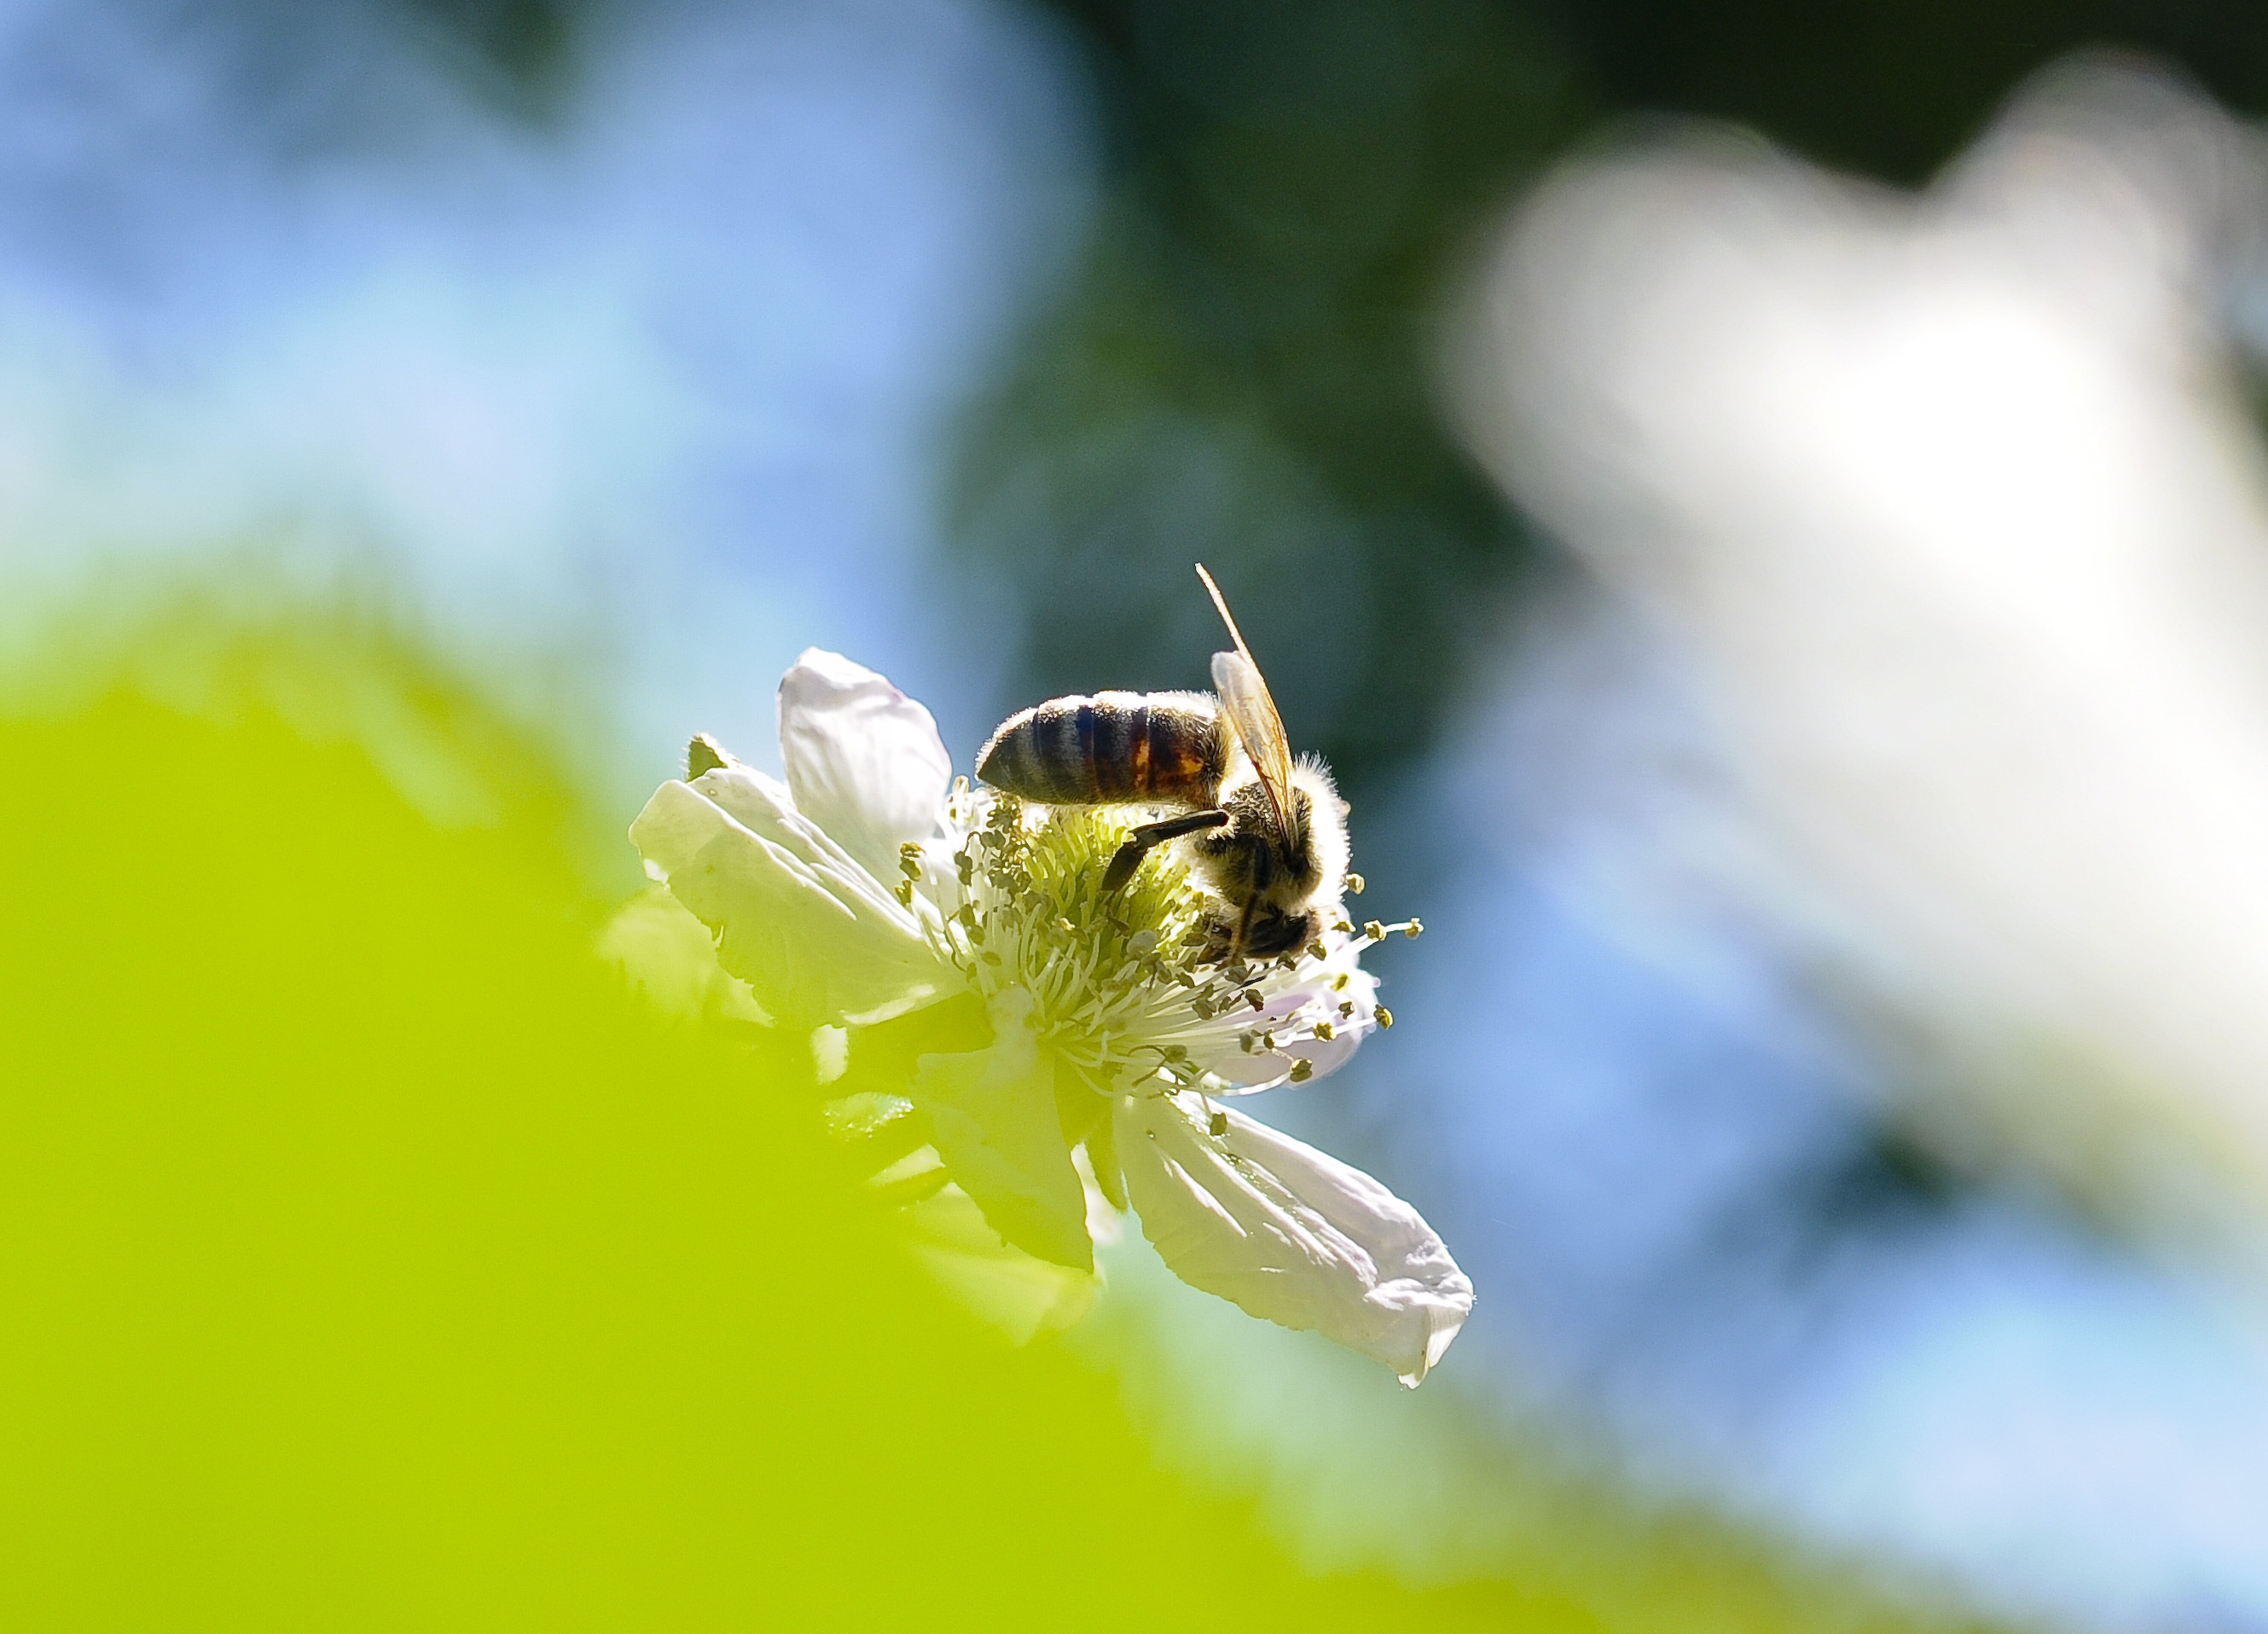
nature, blossom, photography, flower, bloom, fly, pollen, green, insect, yellow, close, fauna, blackberry, invertebrate, sprinkle, close up, bee, nectar, macro photography, honey bee, membrane winged insect